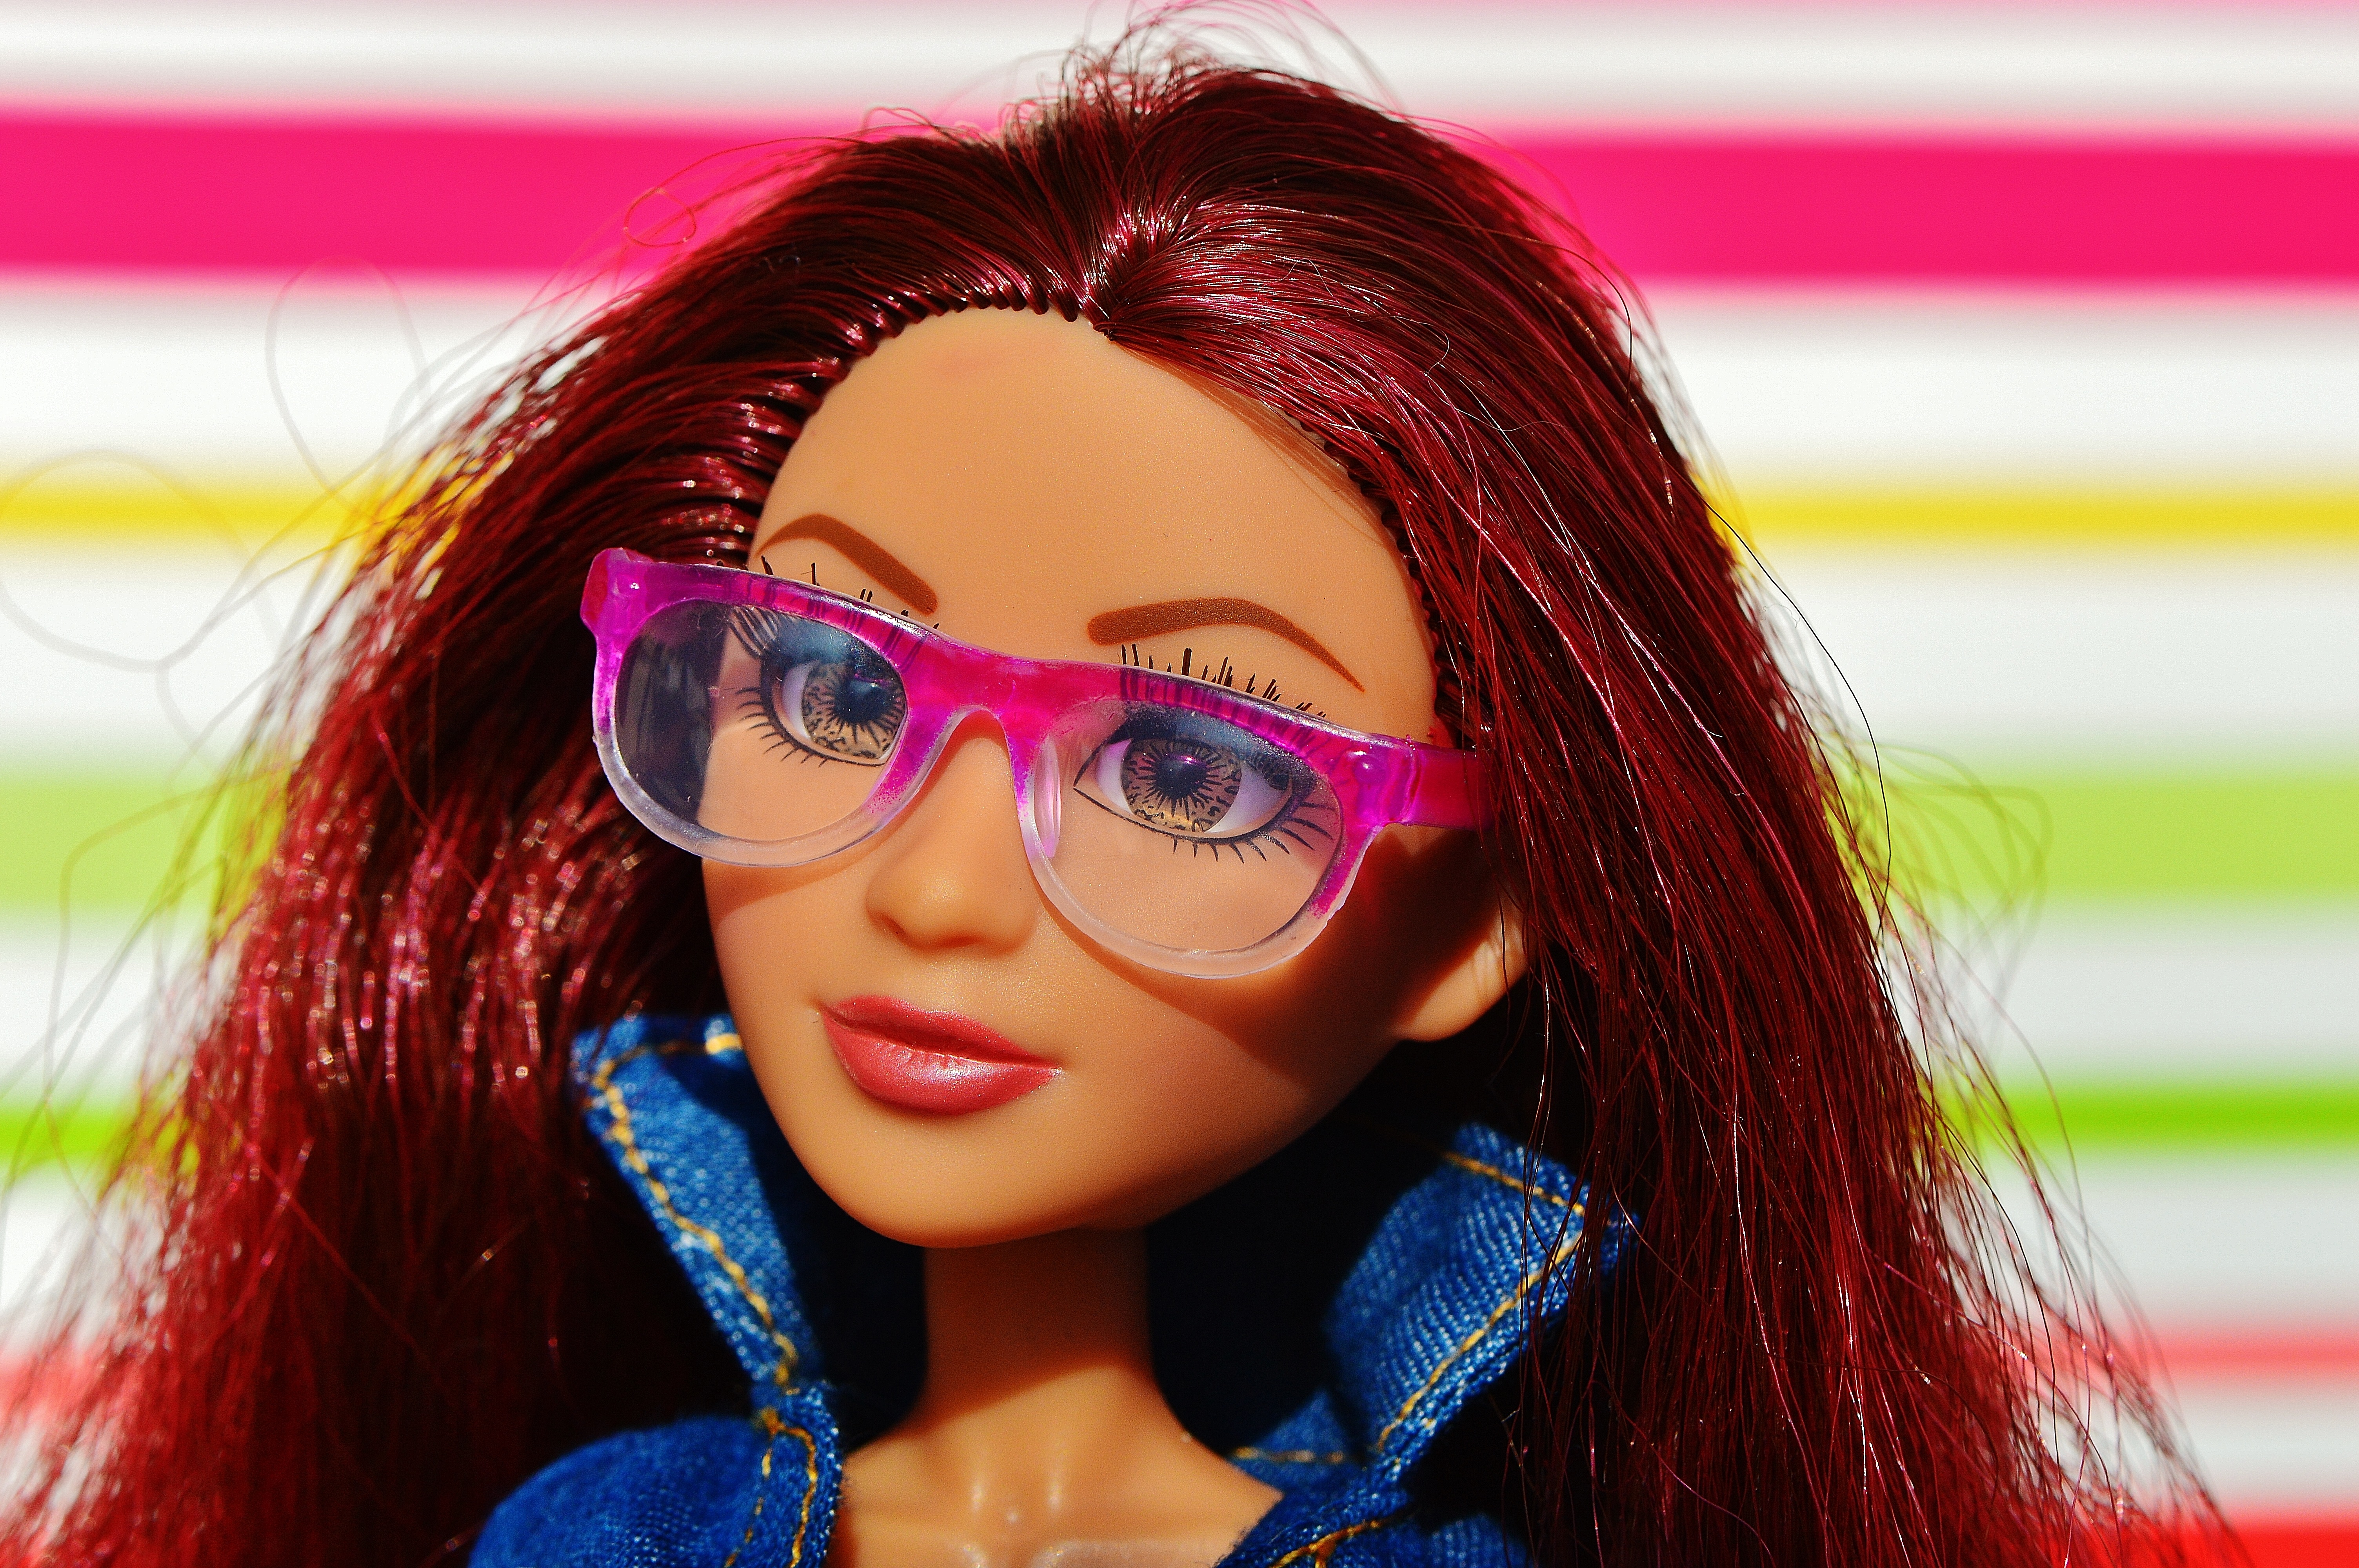
girl, hair, photography, play, singer, model, red, color, fashion, toy, lip, hairstyle, long hair, black hair, face, doll, nose, eyes, figure, sunglasses, eye, glasses, head, eyewear, beauty, beautiful, pretty, organ, barbie, charming, children toys, photo shoot, brown hair, girls toys, vision care